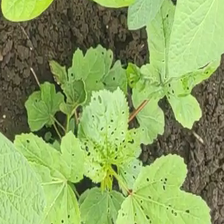
Weed species: Little_Mallow(Malva parviflora)